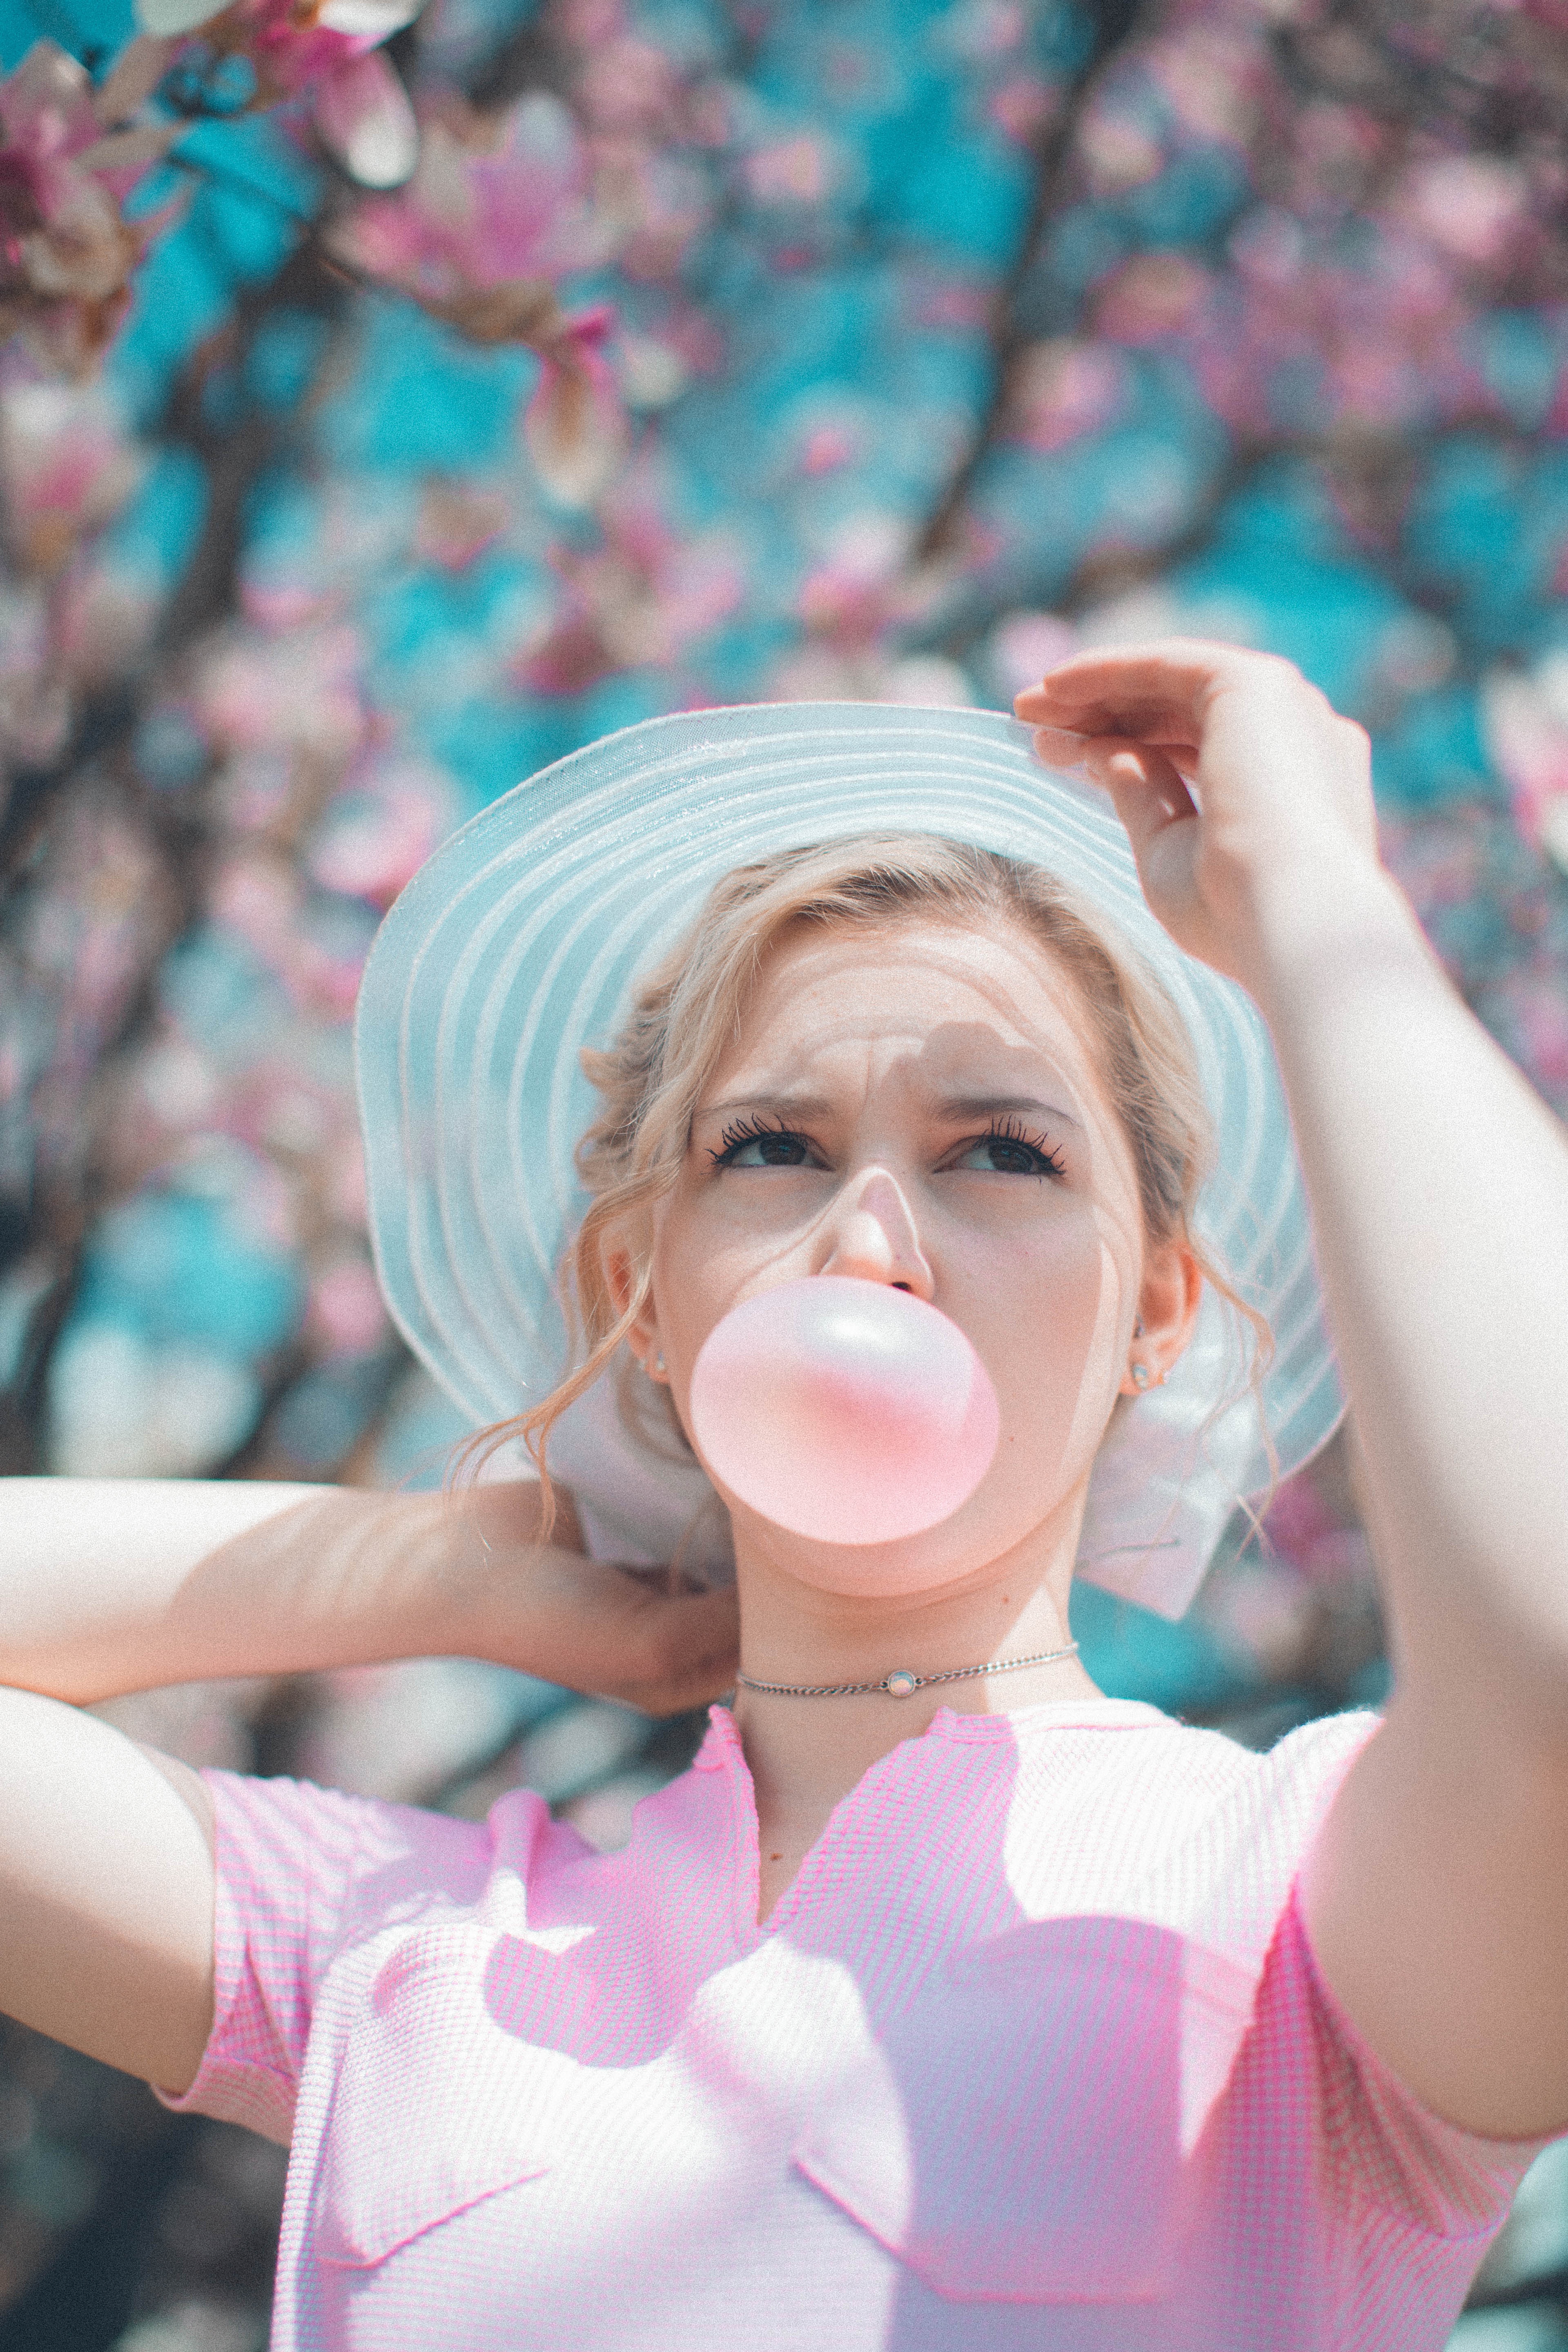
girl, photography, spring, color, blue, clothing, lady, pink, face, eye, skin, beauty, costume, sweetness